Enontekiö

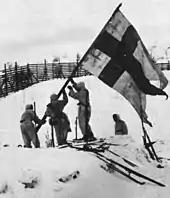
Finnish soldiers hoist a flag at the Norwegian border after the last German soldiers were expelled.

With the Finnish declaration of independence in 1917, Enontekiö became a part of the independent republic of Finland, too.